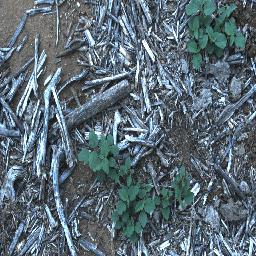
Label: negative